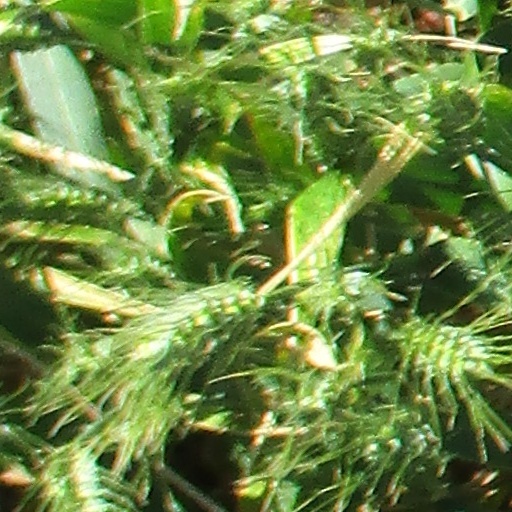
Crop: wheat